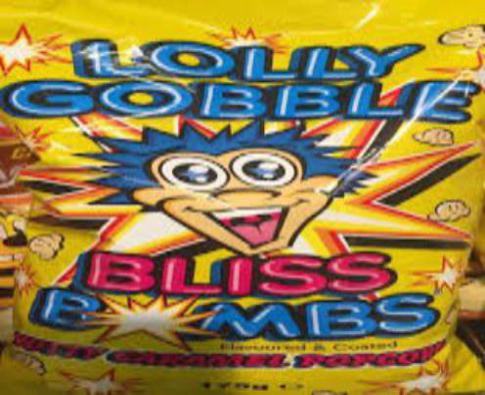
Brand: lolly gobble bliss
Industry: Food